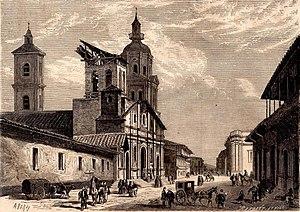
Vue de l'église de la Compagnie de Jésus, place du Consulat à Santiago du Chili, détruite par un incendie qui a coûté la vie à deux mille personnes. Español: Iglesia de la Compañía de Jesús, situada en la plaza del Consulado, en Santiago de Chile, que fuera destruida por un incendio el 8 de diciembre de 1863, y que costó la vida a más de dos mil personas.
Claire Pauline Filleul, connue sous son nom de peintre Clara Filleul et sous ses noms de plume Mˡˡᵉ Clara Filleul de Pétigny et C. Filleul-Pétigny, née le 18 mars 1822 à Nogent-le-Rotrou et morte le 7 août 1878 à Paris, est une artiste peintre et auteure de contes pour enfants et de récits de voyage.